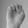
ASL letter: E